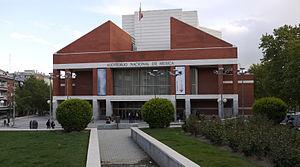
L'Auditorium national de musique de Madrid est un complexe de salles de concert situé à Madrid, en Espagne, et la principale salle de concert de la région métropolitaine de Madrid. Il comprend deux salles de concert principales : une salle symphonique et une salle de musique de chambre.